Crimes Act of 1825

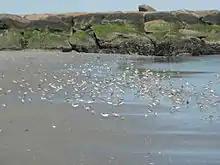
"Coombs" held that shipwreck theft above the high tide line on Rockaway Beach "(pictured)" could be punished under the Commerce Clause (but not the admiralty jurisdiction clause). Yet, "Coombs" held that § 9 had not exercised that power.

In effect, the Crimes Act of 1825 amplified the definition of "high seas" to include "any river, haven, creek, basin, or bay, within the admiralty and maritime jurisdiction of the United States."